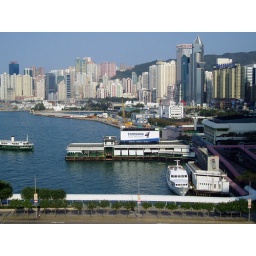
Taken from the roof next to the production office of the Arena in Hong Kong.